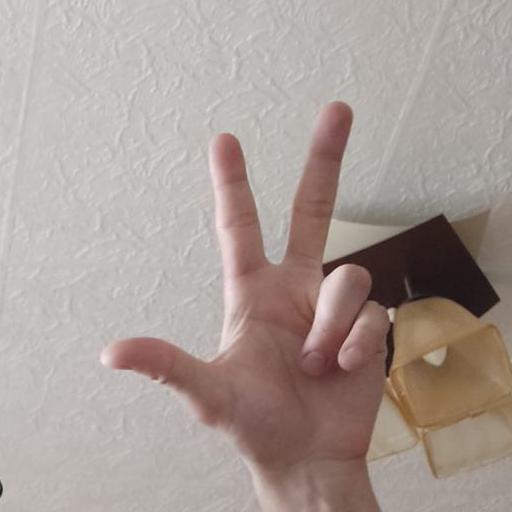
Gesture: three2